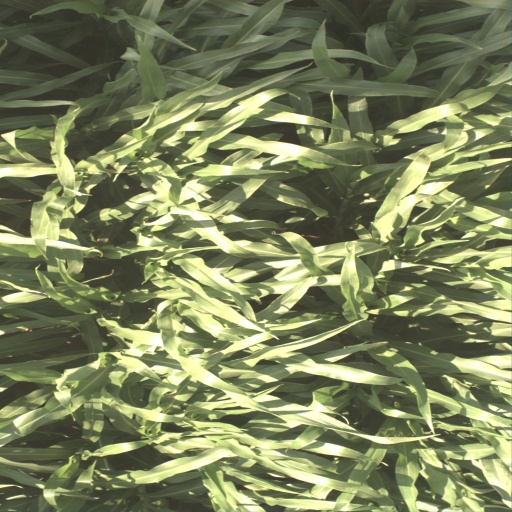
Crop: sorghum